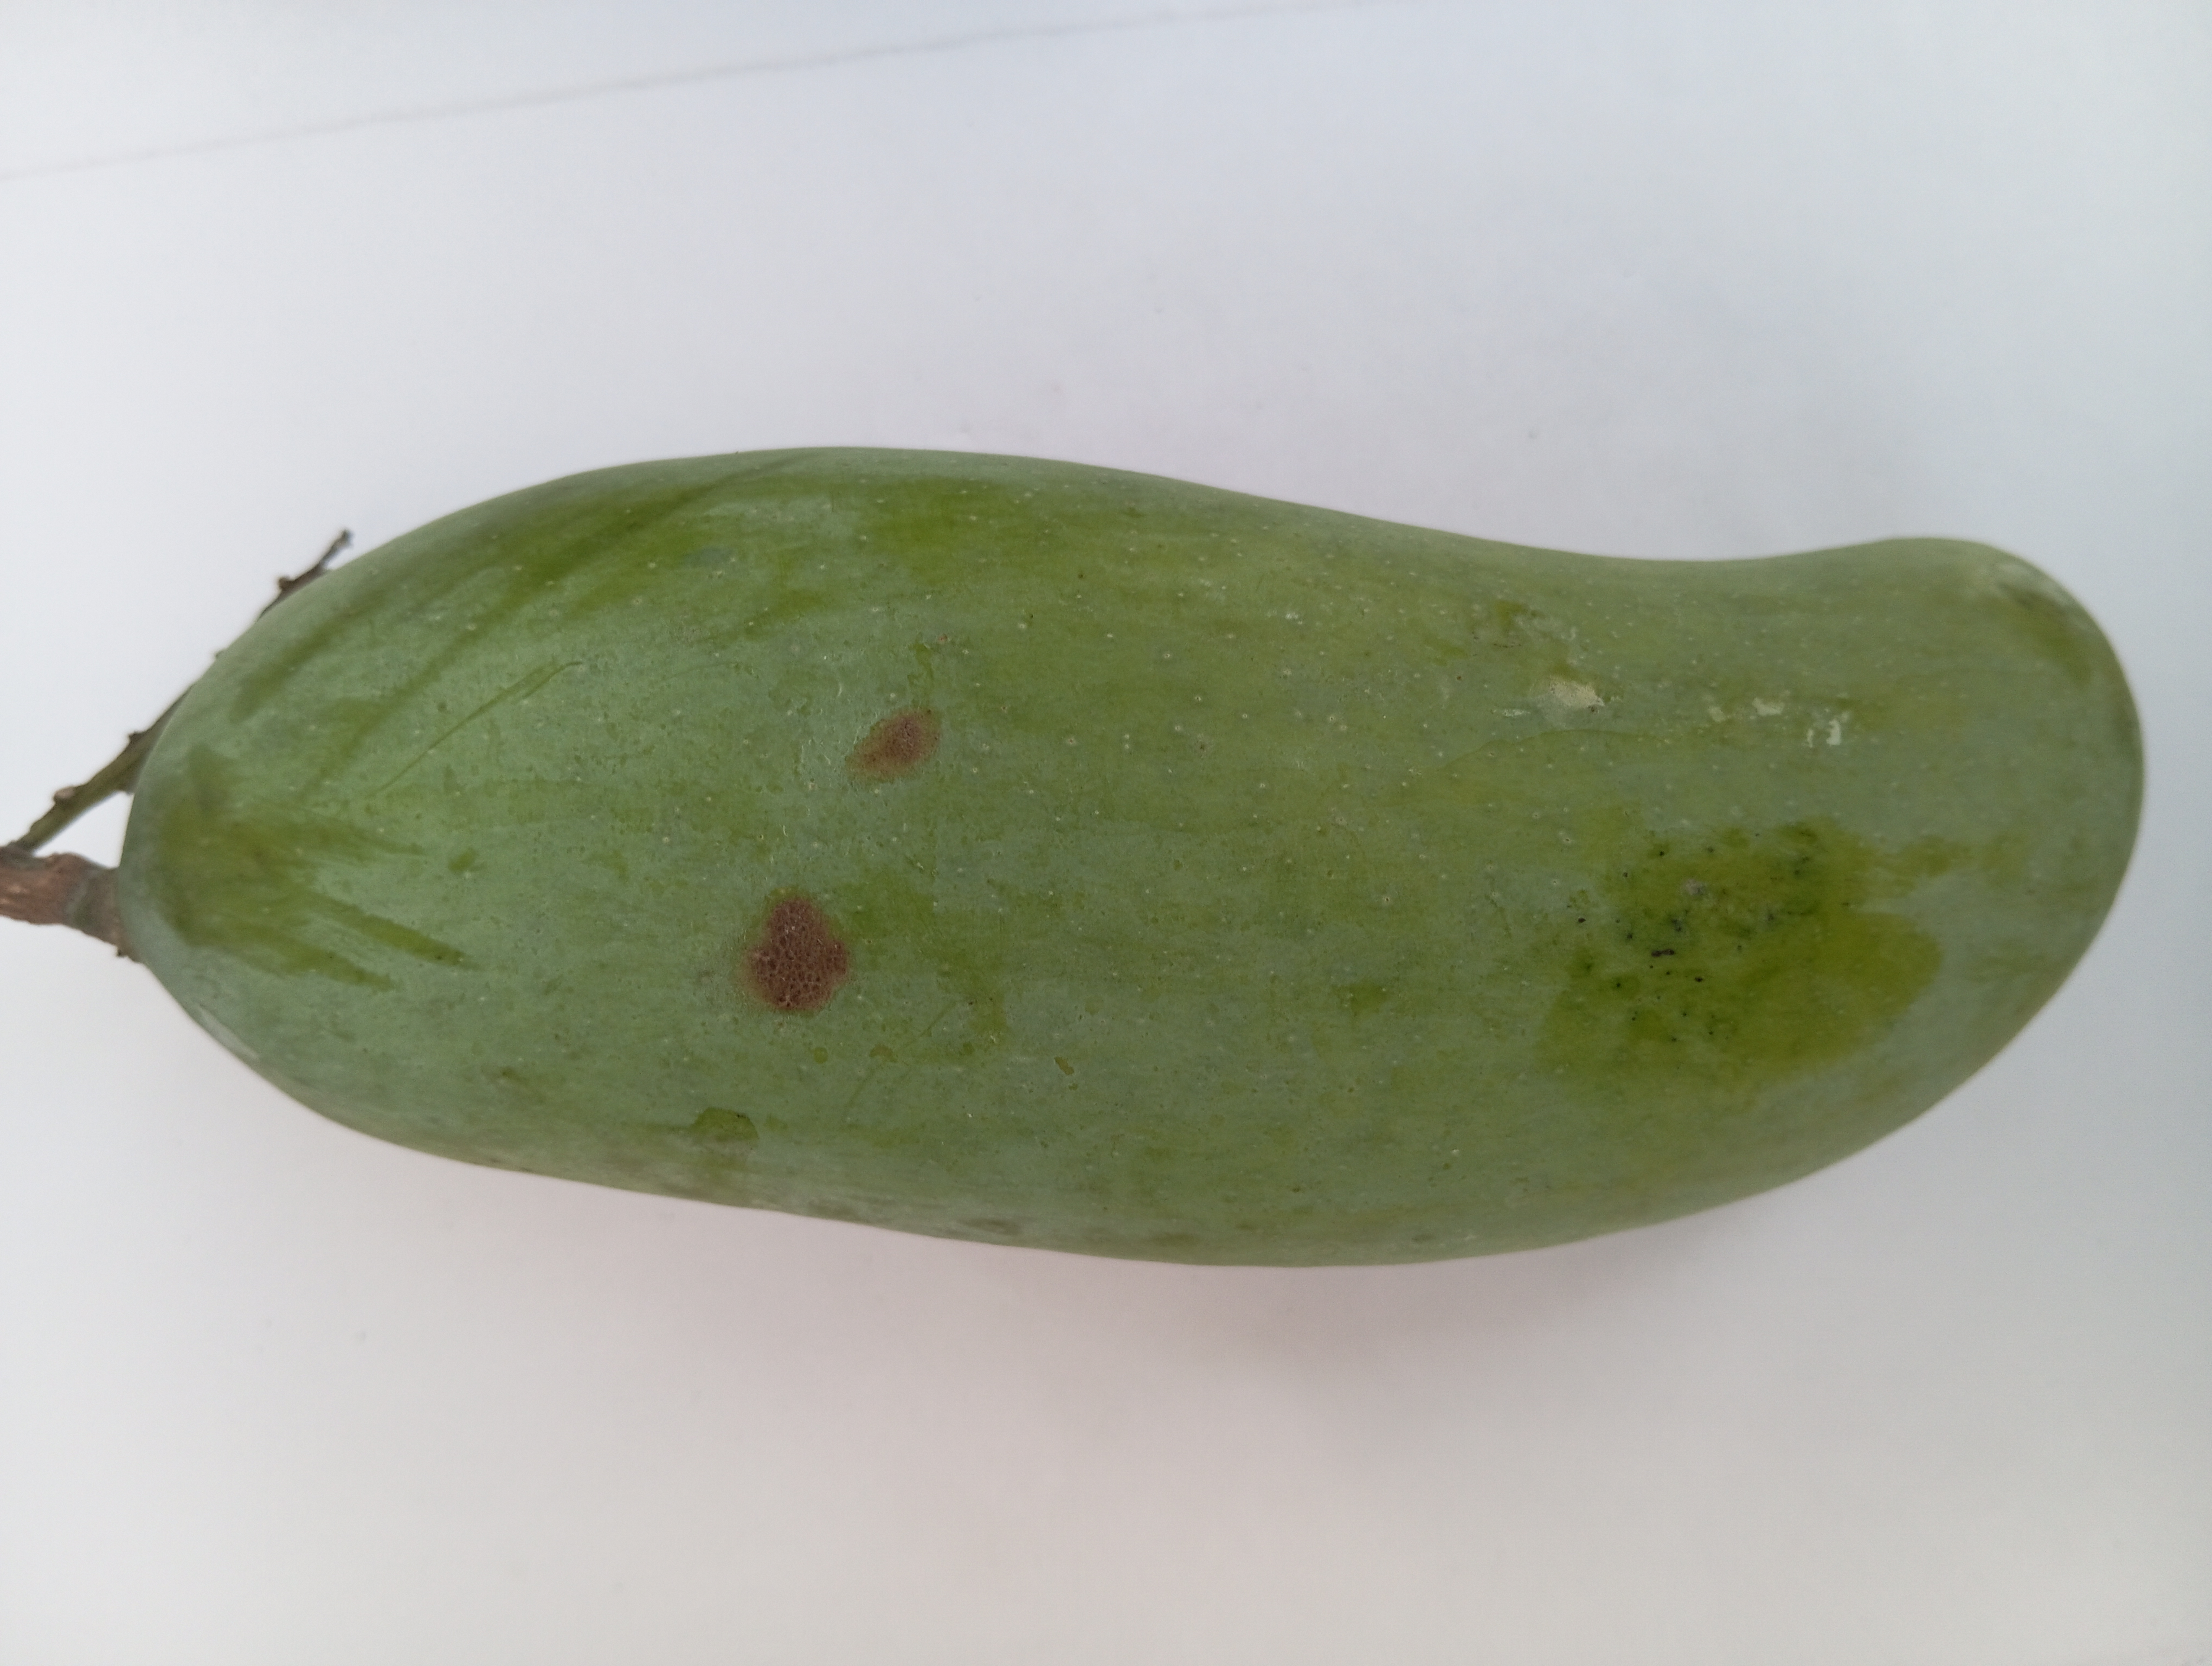
Mango variety: Banana